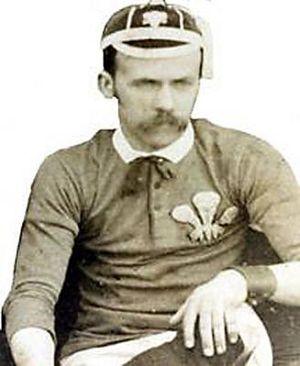
La liste des joueurs sélectionnés en équipe du pays de Galles de rugby à XV comprend 1 155 joueurs au 8 février 2020, le dernier étant Nick Tompkins retenu pour la première fois en équipe nationale le 1ᵉʳ février 2020 contre l'Italie. Le premier Gallois sélectionné est James Bevan le 19 février 1880 contre l'équipe d'Angleterre. L'ordre établi prend en compte la date de la première sélection, puis la qualité de titulaire ou remplaçant et enfin l'ordre alphabétique.